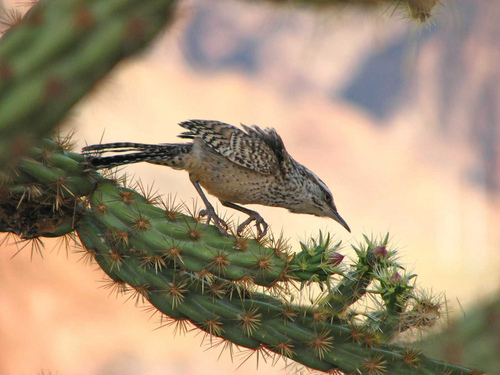
a small bird with thin small beak, light brown body spotted all over with black or white spots, a black nape and tail, and white wingbars.
this small bird is white and orange on its belly with black specs, along with a mixture of black,orange and white on its wings and tail.
this spotted bird has a medium curved bill, light brown tarsuses and feet, and a white crown.
a bird with a small slender bill and spotted black and white plumage
this bird is brown and white in color with a skinny long beak, and brown eye rings.
the bird is small with a very busy black and tan design on his feathers with a small slightly curved down beak.
this small bird has a long, thin bill, a spotted belly and breast, and white wingbars.
a light brown, medium sized bird with dark brown speckles and stripes on its body, wings, and long tail.
the bird is small with a pointed bill, has a bill that is long and the body is yellow.
this bird has wings that are brown and has a long bill
Species: Cactus Wren